Aroma lamp

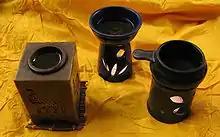
Various aroma lamps

Aroma lamps, or diffusers, are used to diffuse essential oils. They may project the oil into the air by heating it, letting it evaporate naturally, or nebulizing it using compressed air or ultrasonics.